Joshua Reynolds

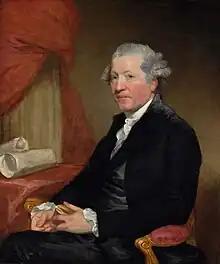
"Portrait of Joshua Reynolds" by Gilbert Stuart, 1784

On 4 June 1791, at a dinner at the Freemasons' Tavern to mark the King's birthday, Reynolds drank to the toasts "GOD "save the" KING!" and "May our glorious Constitution under which the arts flourish, be immortal!", in what was reported by the "Public Advertiser" as "a fervour truly patriotick". Reynolds "filled the chair with a most convivial glee". He returned to town from Burke's house in Beaconsfield and Edmond Malone wrote that "we left his carriage at the Inn at Hayes, and walked five miles on the road, in a warm day, without his complaining of any fatigue".